FK Sørøy Glimt

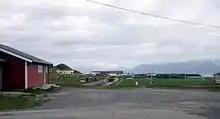
Hasvik stadion

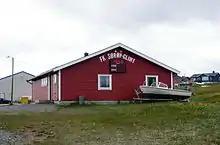
FK Sørøy Glimt's clubroom in Hasvik

Fotballklubben Sørøy Glimt is a Norwegian association football club from Hasvik Municipality in Finnmark county. The result of a merger between clubs in a tiny municipality, it was still a mainstay in the Third Division between 1995 and 2010. The club is based in the village of Hasvik.